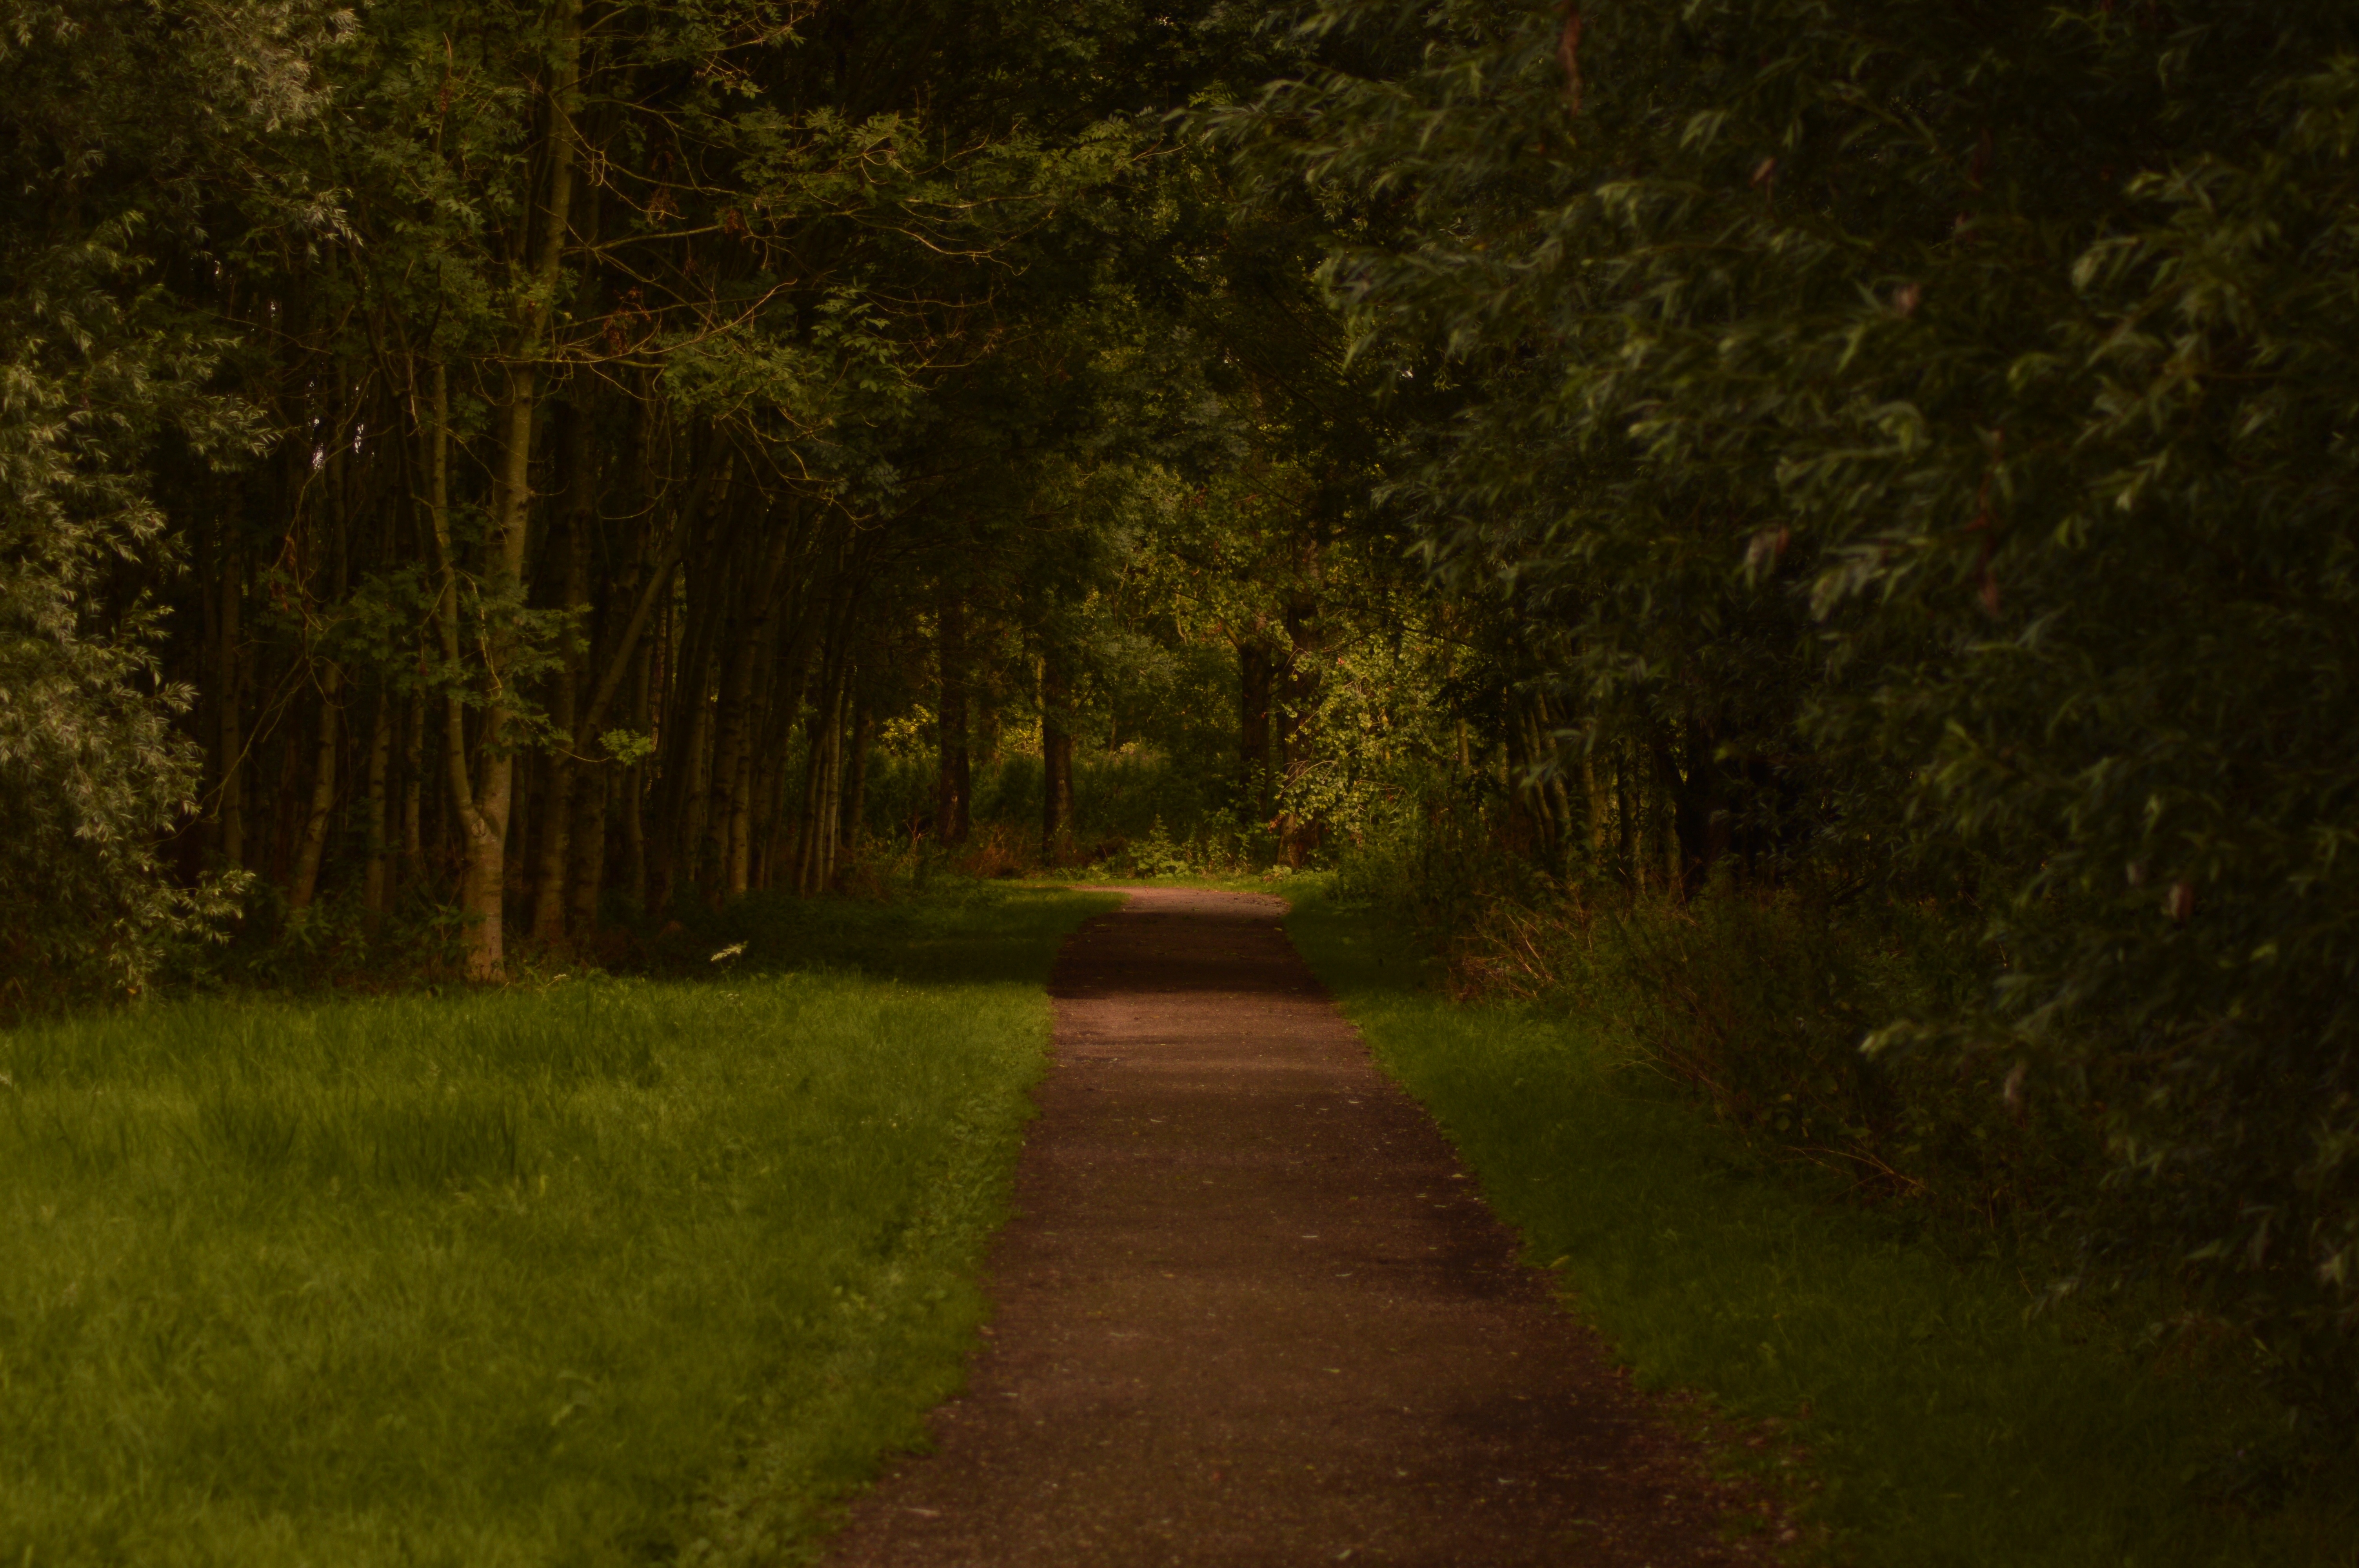
landscape, tree, nature, forest, grass, light, plant, field, lawn, meadow, sunlight, morning, leaf, hill, green, autumn, woodland, habitat, rural area, natural environment, atmospheric phenomenon, woody plant